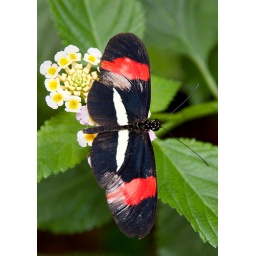
Live exotic butterflies fluttering and feeding amidst the flowers, trees and vines in the tropical rain forest housed in the former Palm House.